Song Joong-ki

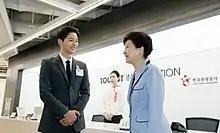

Song was made the Korean Tourism Honorary Ambassador by the Korea Tourism Organization to actively promote Korean tourism worldwide. He was the first actor to be invited to the nationwide live prime-time news show "KBS News 9". He was also listed as one of the Top 100 Future Generation of Leaders, at #34. He became the face of over 30 brands in 2016 alone and was one of the recipients of Korea's "Brand of the Year" award. Song won the "Daesang" (or "Grand Prize"), the highest award for television, at the 30th KBS Drama Awards and the 5th APAN Star Awards as well as the Best Actor (TV) award at the 11th Seoul International Drama Awards and the 29th Korean Producer Awards for his acting performance.